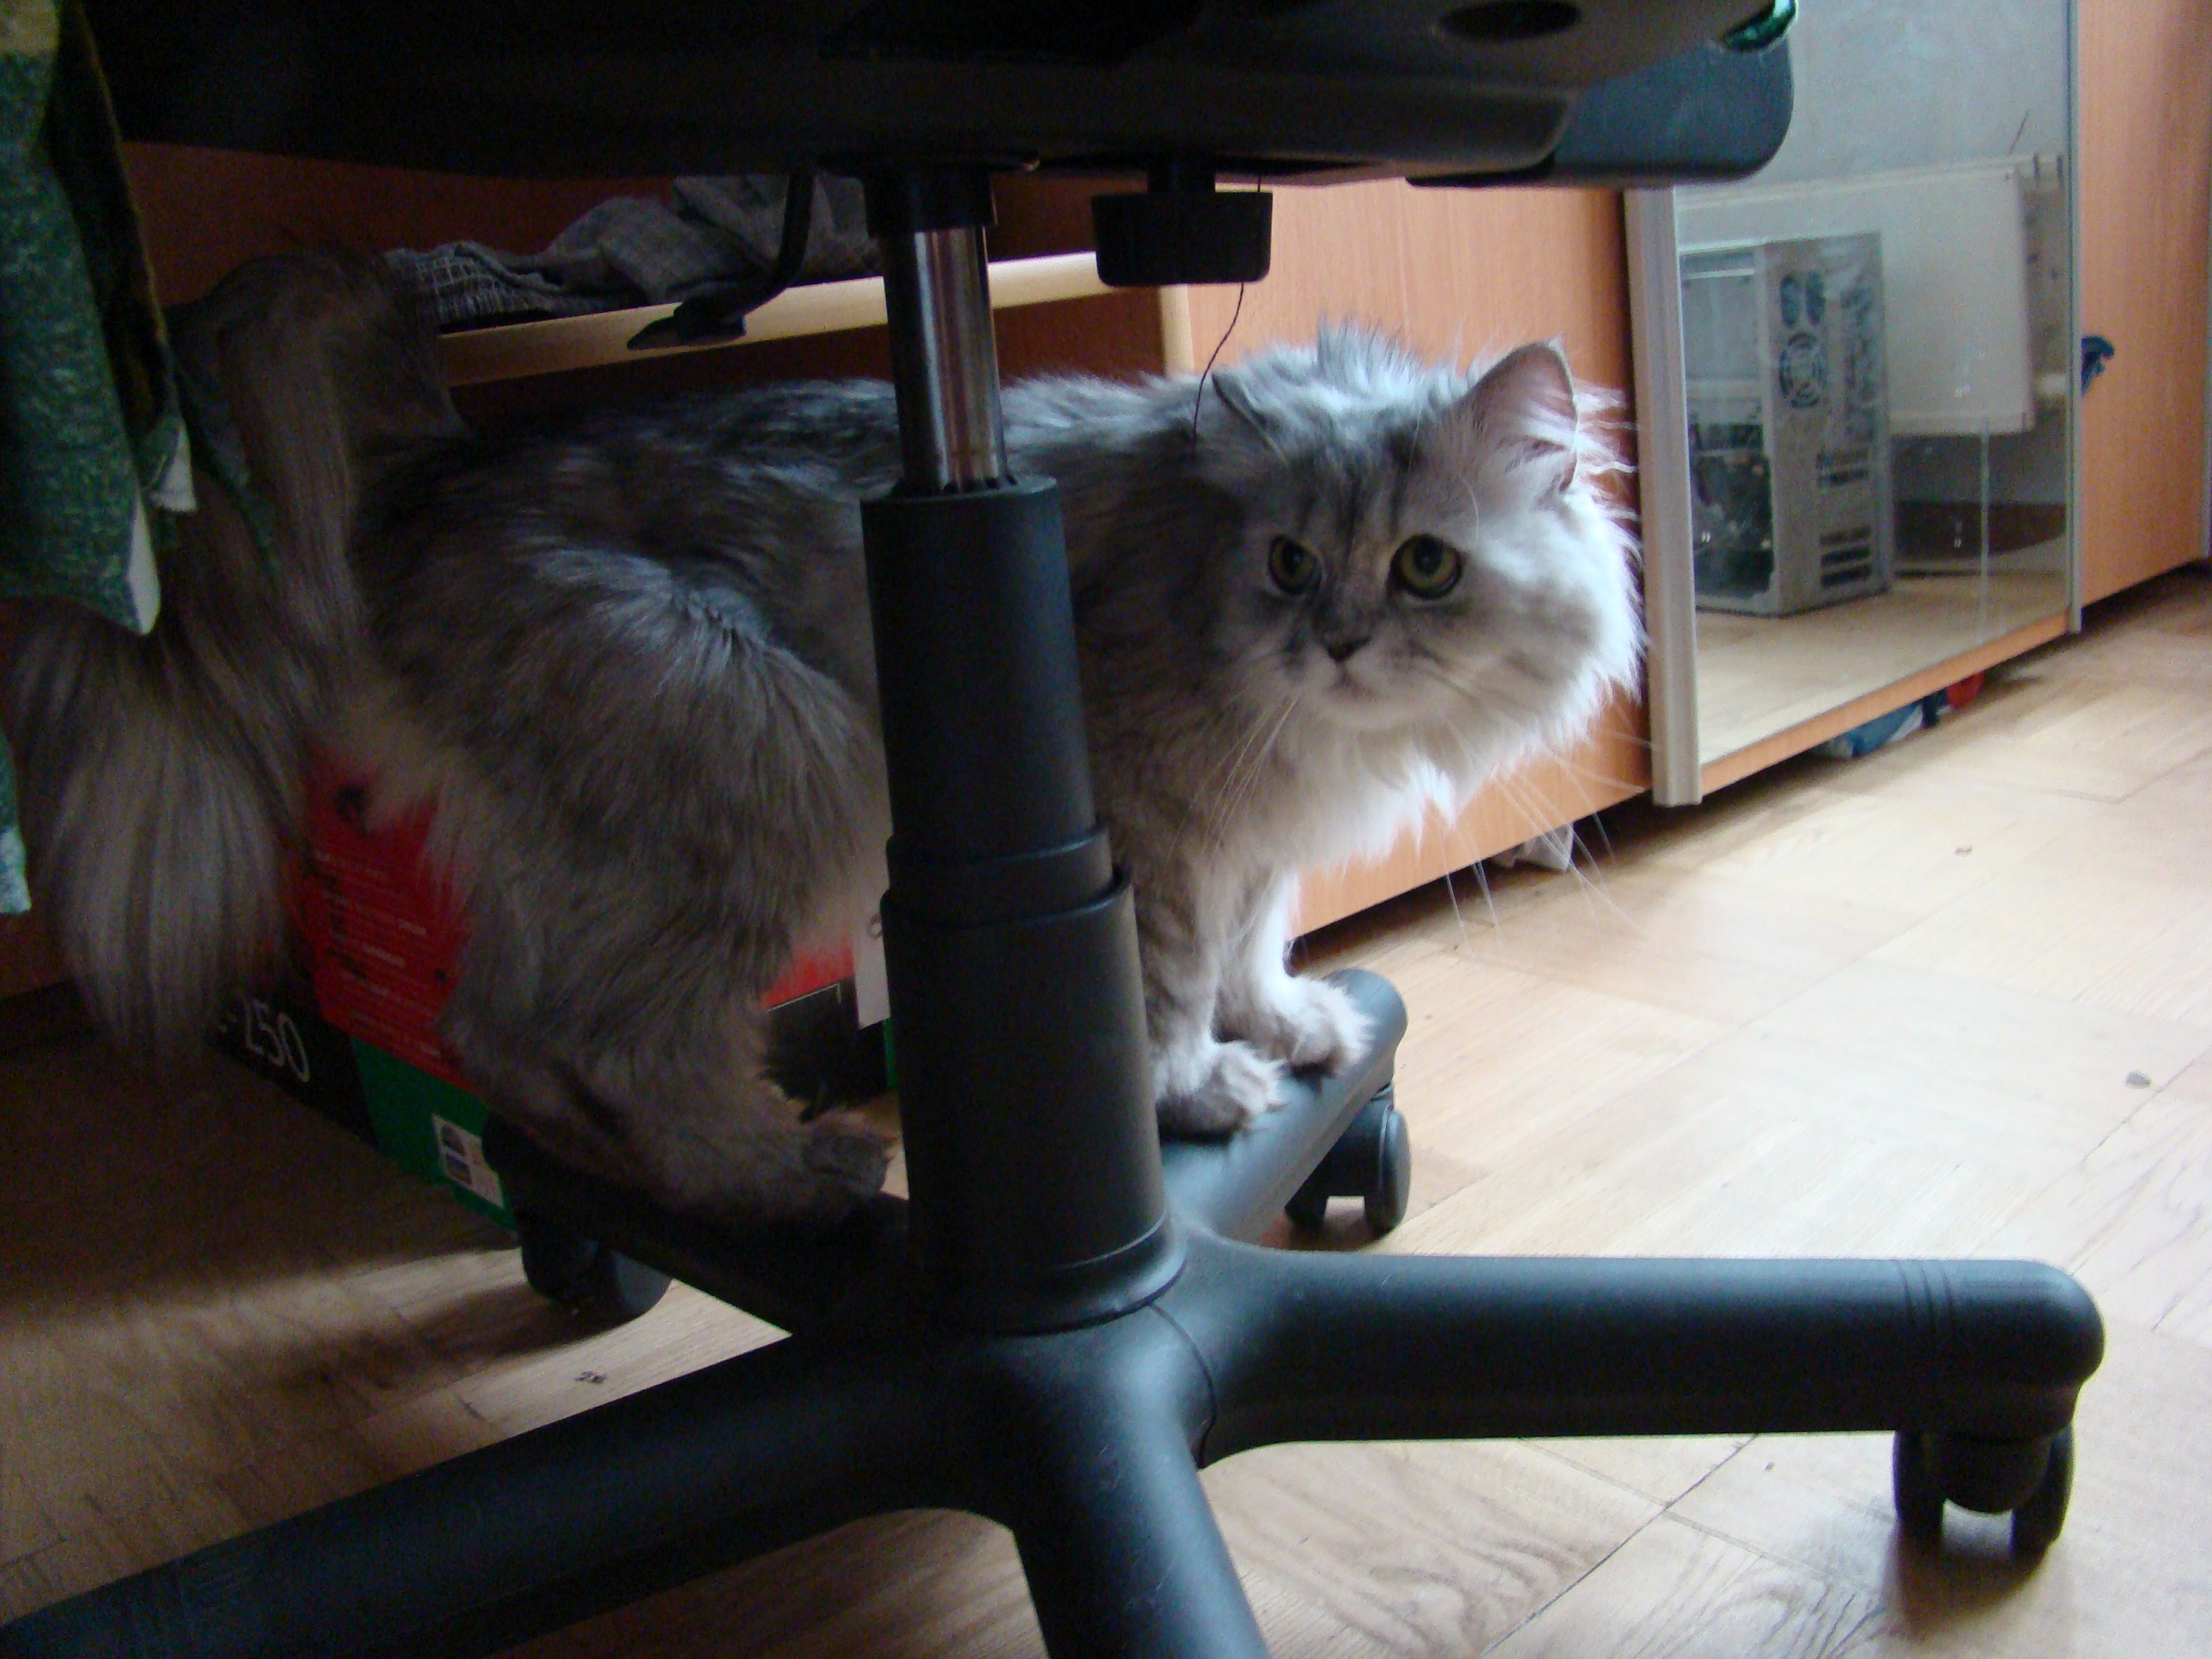
animal, pet, kitten, cat, feline, mammal, pets, cats, whiskers, silver, vertebrate, chat, chats, marcello, persian, chinchilla, small to medium sized cats, cat like mammal